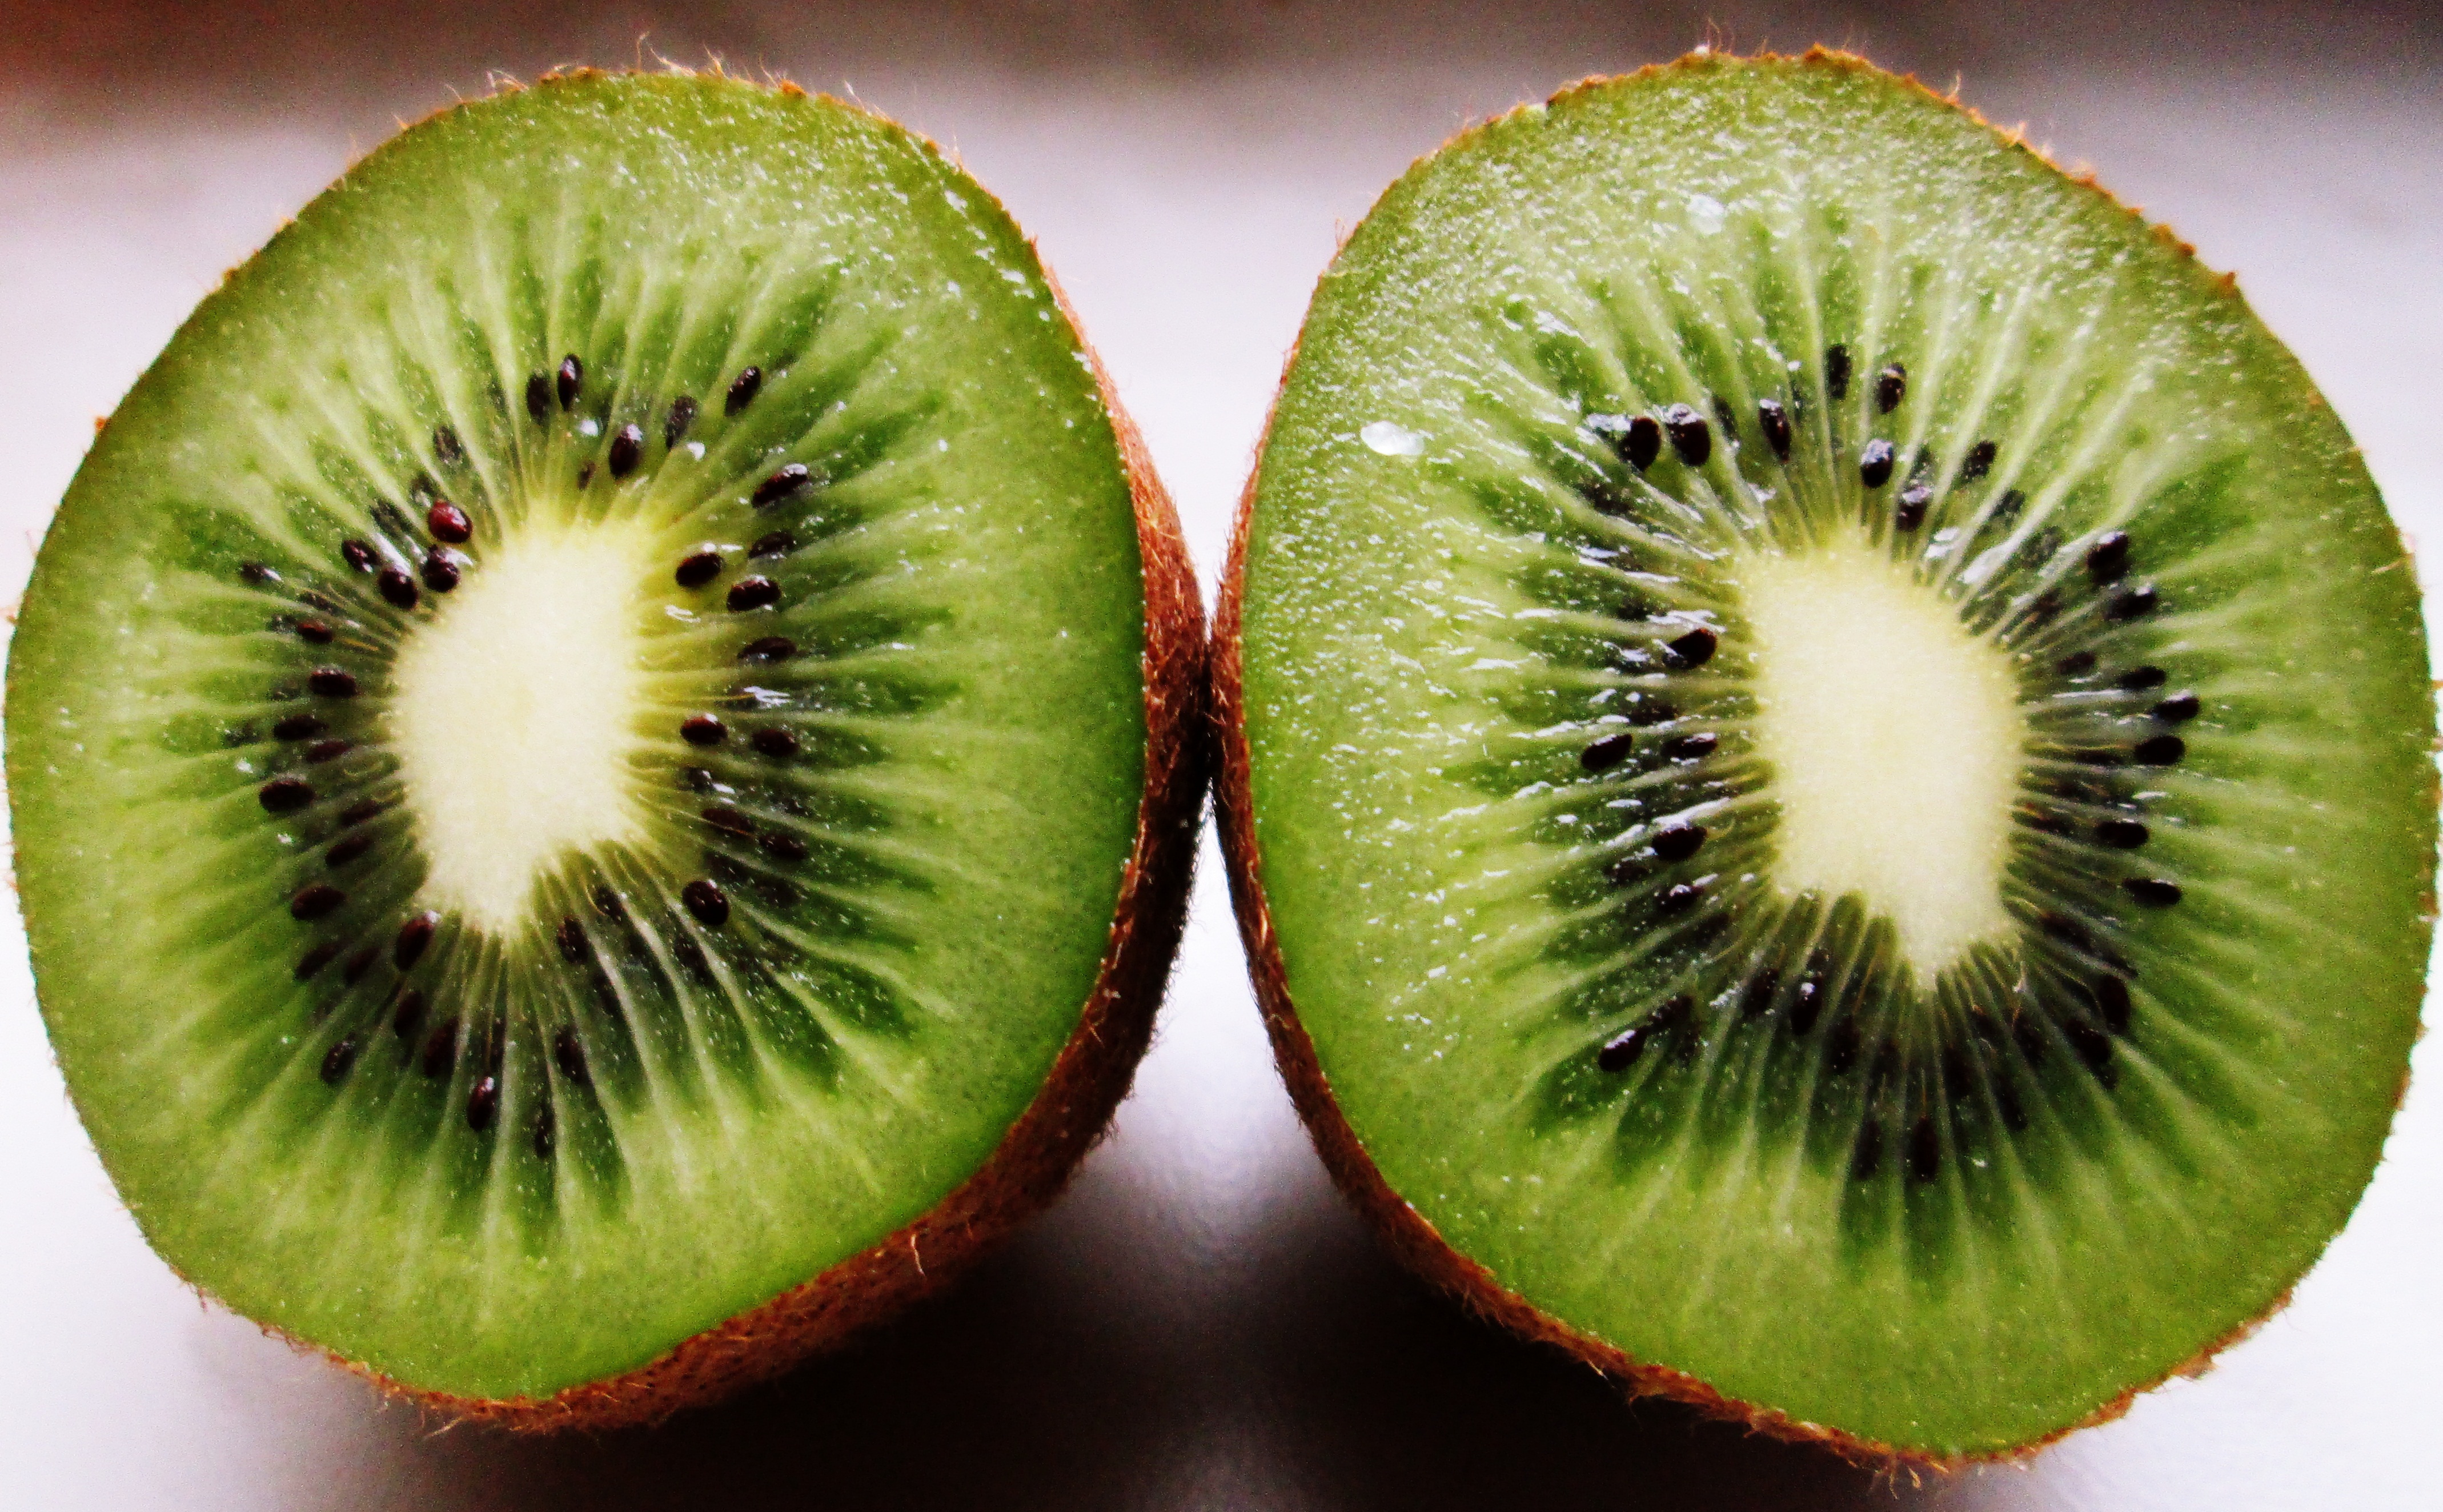
nature, plant, fruit, food, green, produce, fresh, close up, kiwi, eating, nutrition, vitamins, healthy eating, half, macro photography, the freshness, a healthy diet, flightless bird, a single piece of fruit, the richness of, southern fruits, the interior of the fruit, sectioned, kiwifruit